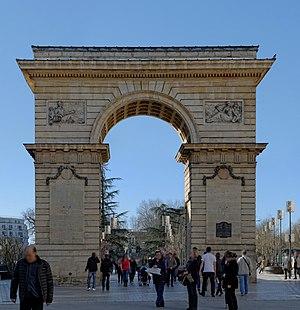
Porte Guillaume, Place Darcy, à Dijon (France), vue depuis la rue de la Liberté.
La rue de la Liberté est l'une des rues piétonnes du centre historique de Dijon ainsi que la principale artère commerçante.
La place Darcy est une place du XVIIIᵉ siècle de style haussmannien aux portes du secteur sauvegardé de Dijon.